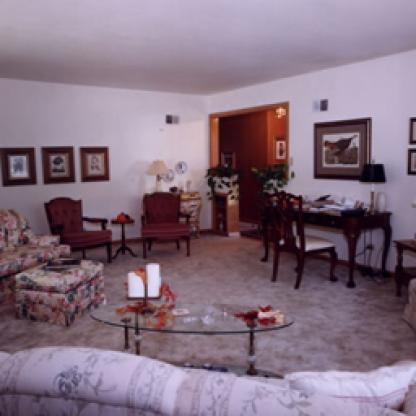
Scene: Indoor